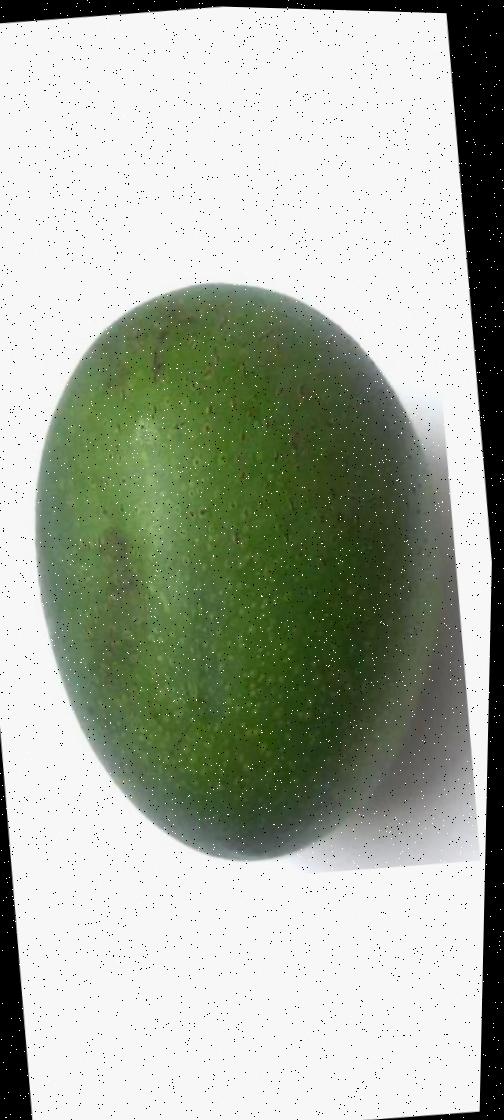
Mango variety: Ashshina Zhinuk